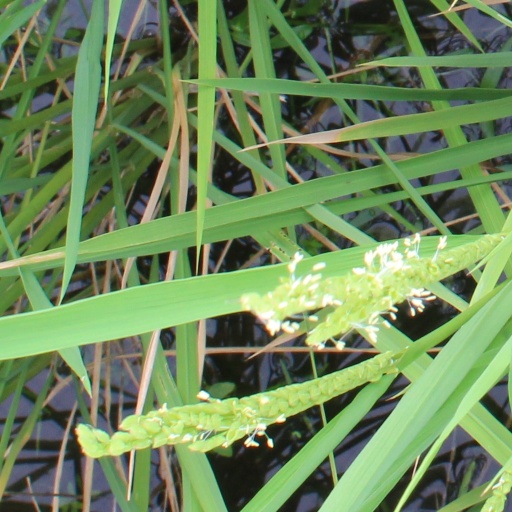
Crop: rice